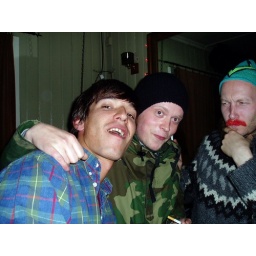
boys in bar